Ingobamakhosi Carbineers

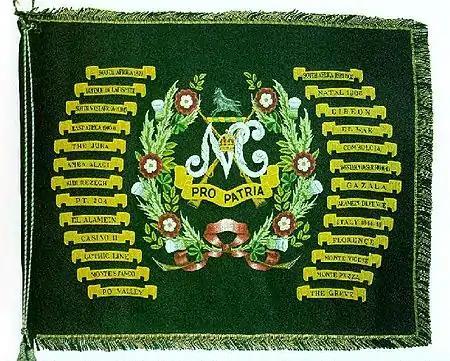
The Natal Carbineers Regimental Colour. Once a new insignia has been approved, these Colours will be laid up and a new Colour will be designed for the Ingobamakhosi Carbineers Regimental Colour

Since its inception, the Natal Carbineers have participated in every campaign in KwaZulu-Natal. Their baptism of fire came during the Langalibalele Rebellion in 1873 where they suffered their first casualties in action in the Drakensberg. Subsequently, during the Anglo-Zulu War, the Carbineers suffered minor losses at the Battle of Isandlwana on 22 January 1879.